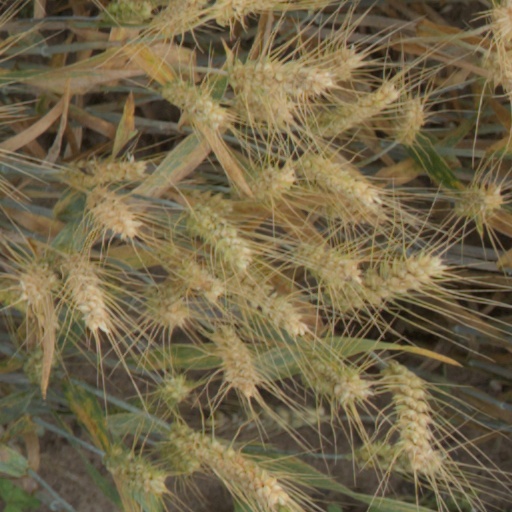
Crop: wheat